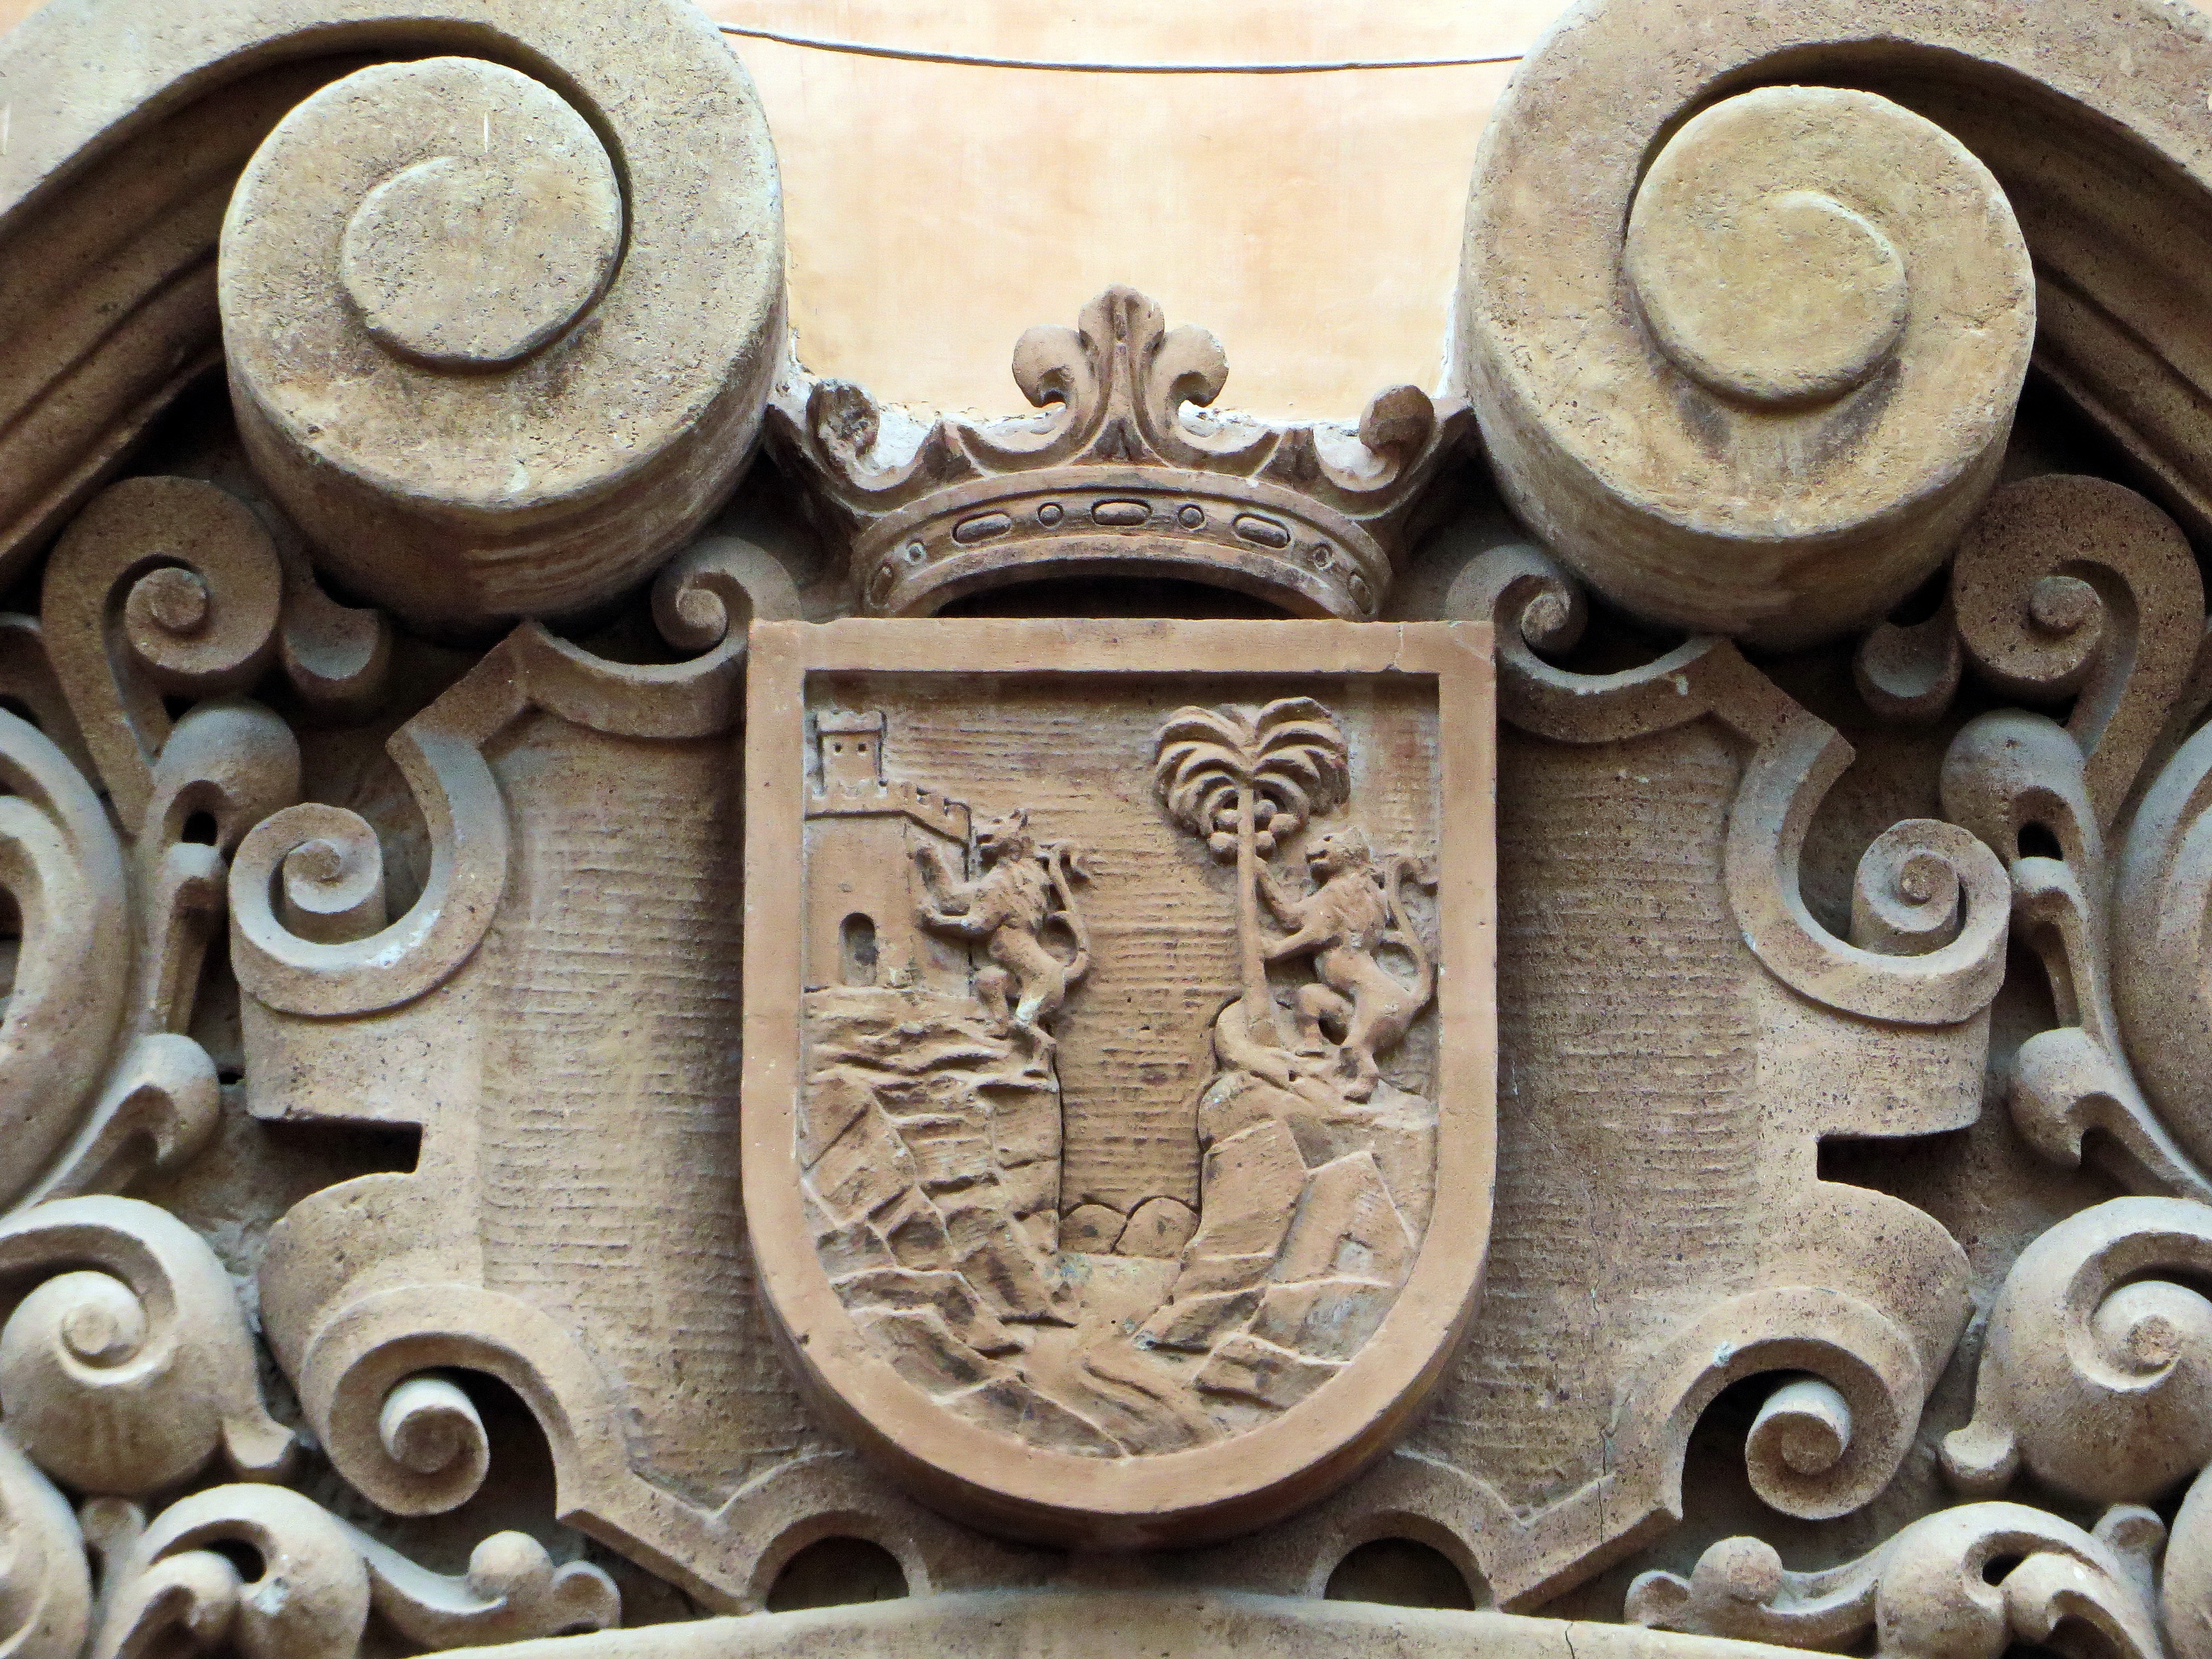
architecture, wood, antique, metal, material, art, mexico, sculptures, bronze, iron, carving, relief, coat of arms, stone carving, chiapas, san pedro, ancient history, colonization